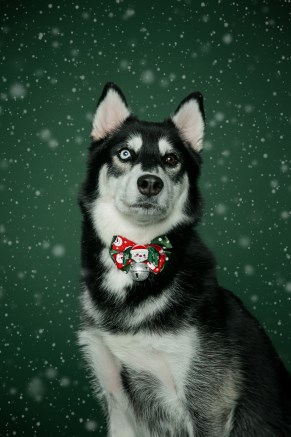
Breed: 1160-n000003-Siberian_husky